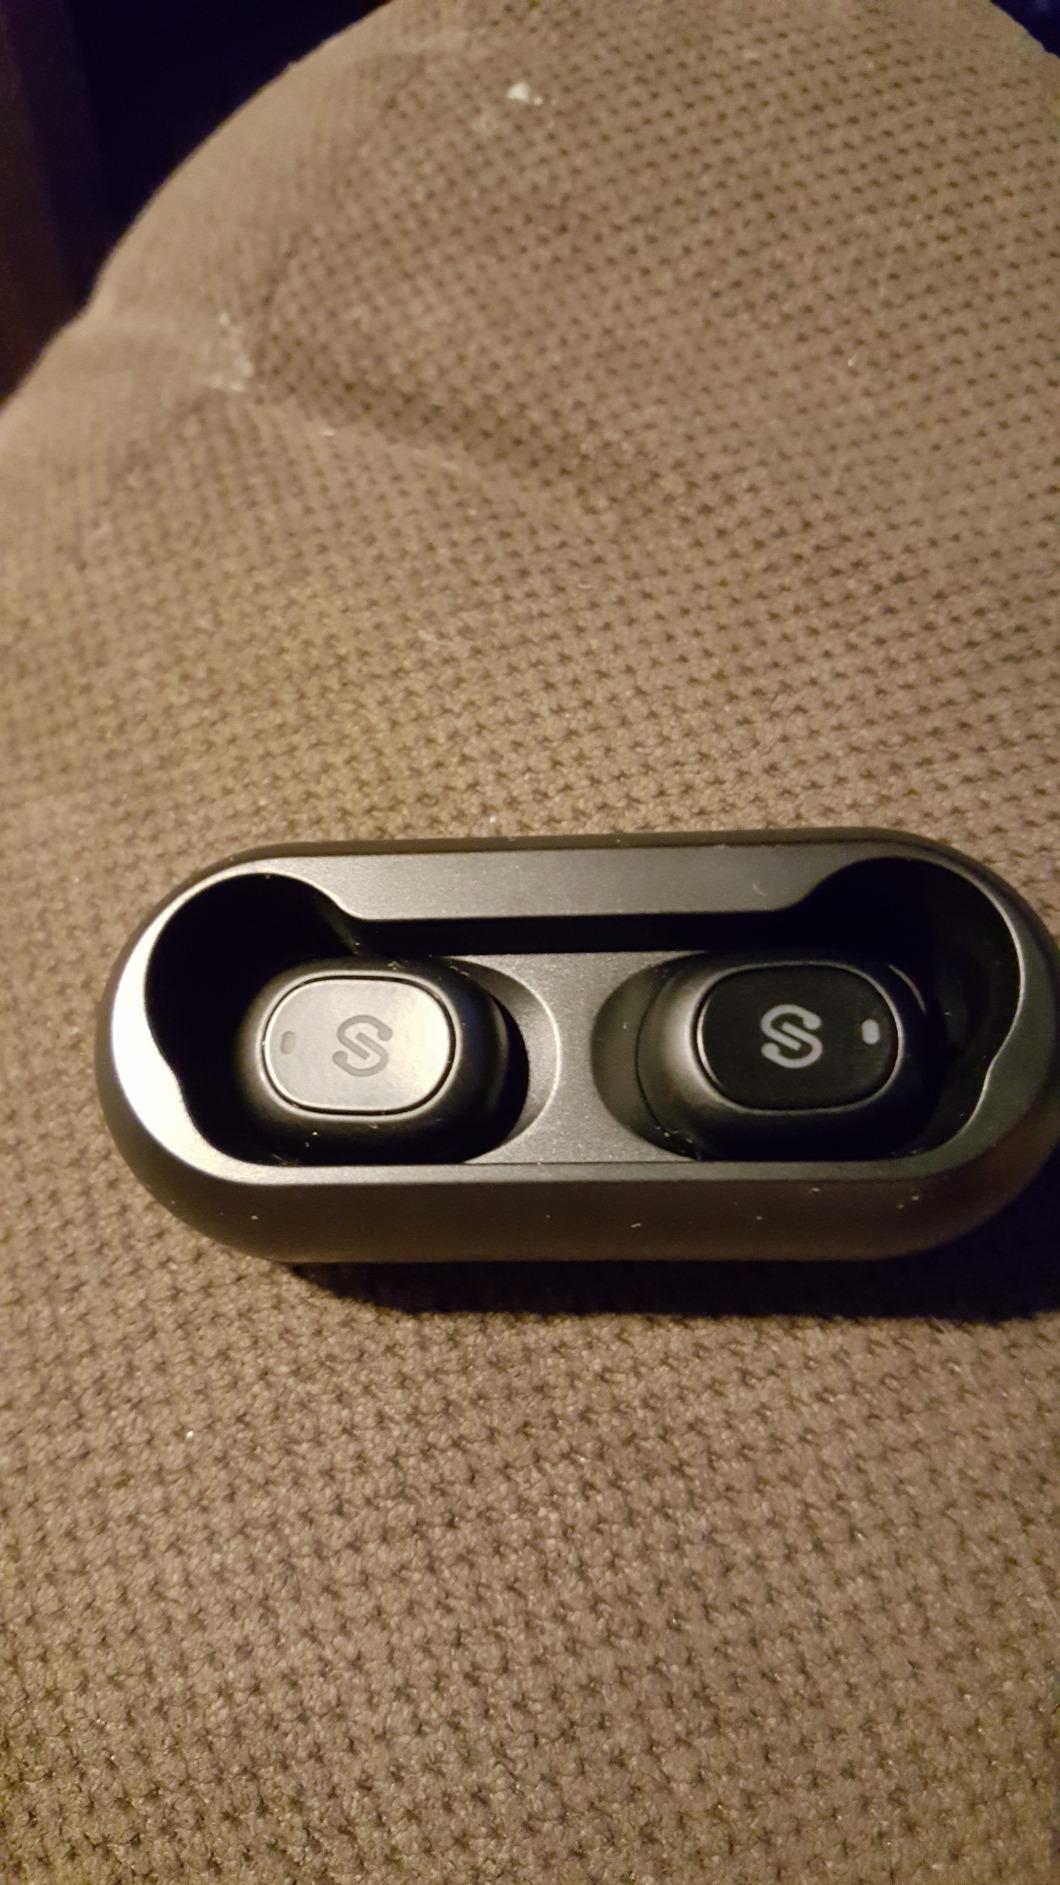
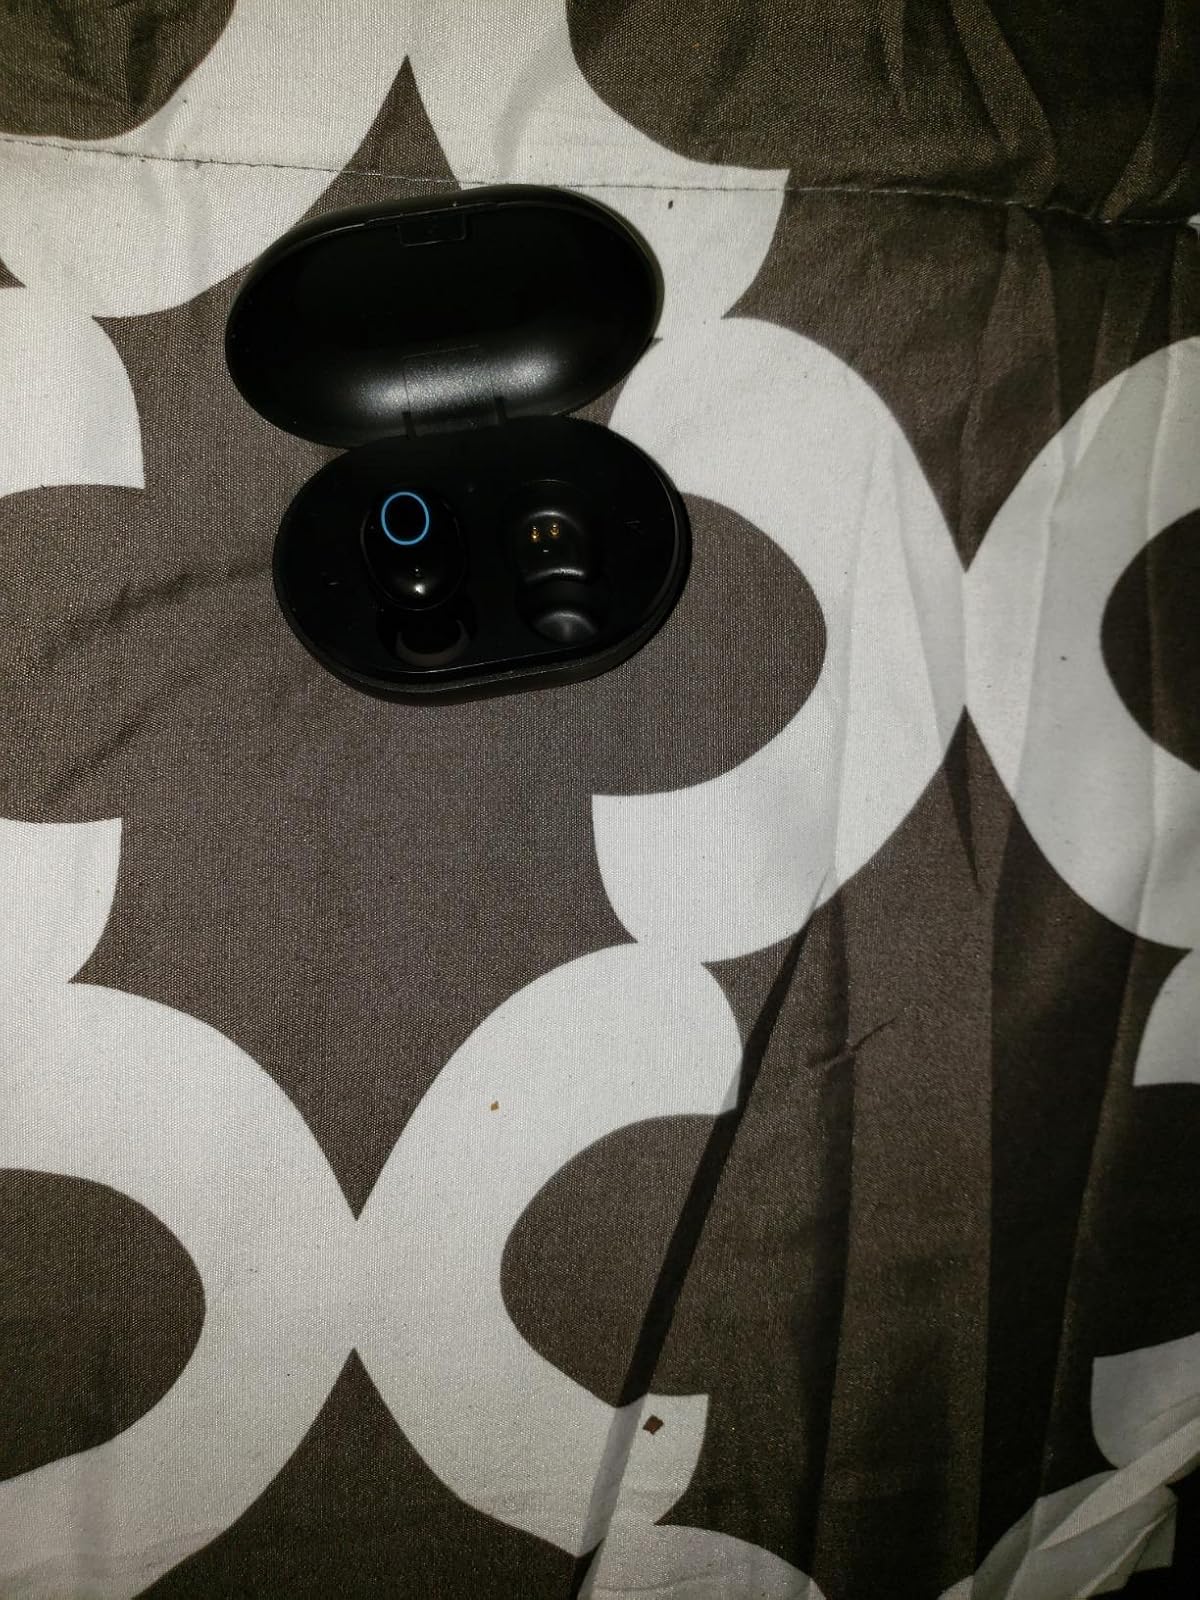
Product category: earbuds
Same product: no